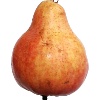
Label: Pear Red 1